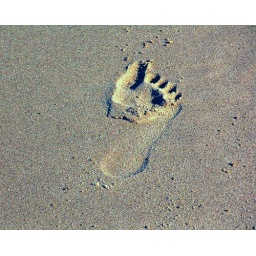
Footprint in the beach sand along Lake Michigan.